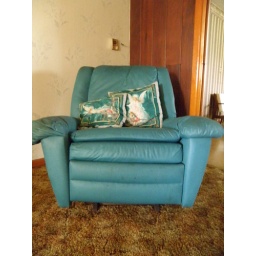
Looks like this chair would sink down if you sat in it.